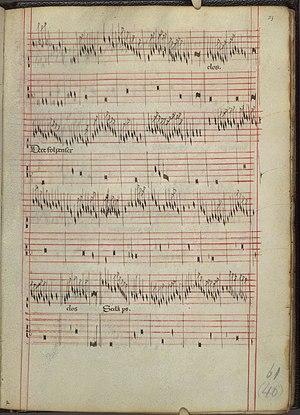
Codex Faenza
Polyphonic Music of the Fourteenth Century est un ouvrage constitué de 24 volumes, paru entre 1956 et 1991 aux Éditions de l'Oiseau-Lyre, qui présente en notation moderne le répertoire complet de la musique polyphonique du XIVᵉ siècle, soit plus de 2 000 pièces.